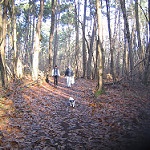
Scene: Outdoor